Melbury House

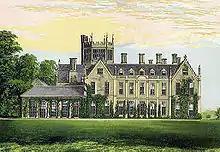
Melbury House, chromolithograph in Morris's "Country Seats", 1880

The house passed to the Fox family from the Strangways heiress Elizabeth Horner, daughter and sole heiress of Thomas Horner (1688–1741), MP, of Mells Manor in Somerset, Sheriff of Somerset in 1711/12, by his wife Susanna Strangways, eventual sole heiress of her brother Thomas Strangways (d.1726) and a daughter of Thomas Strangways (1643–1713), MP, of Melbury House. In accordance with the terms of his wife's inheritance from her childless brother in 1726, Thomas Horner adopted for himself and his descendants the surname and arms of Strangways. In 1735, at the age of 13, Elizabeth Horner married 31 year-old Stephen Fox (1704–1776) (later Stephen Fox-Strangways, 1st Earl of Ilchester), eldest surviving son of Sir Stephen Fox (1627–1716), the first Paymaster of the Forces, deemed the "richest commoner in the three kingdoms". In 1758 Stephen Fox also assumed the additional surname and arms of Strangways, in accordance with the terms of his wife's inheritance. In 1741 he was raised to the peerage of Great Britain as "Baron Ilchester of Ilchester in the County of Somerset" and "Baron Strangways of Woodford in the County of Dorset"; In 1747 he was created "Baron Ilchester and Stavordale of Redlynch, in the County of Somerset", and in 1756 he was even further honoured when he was made "Earl of Ilchester".